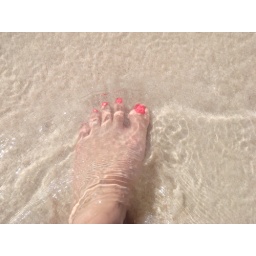
Water over the pink sand